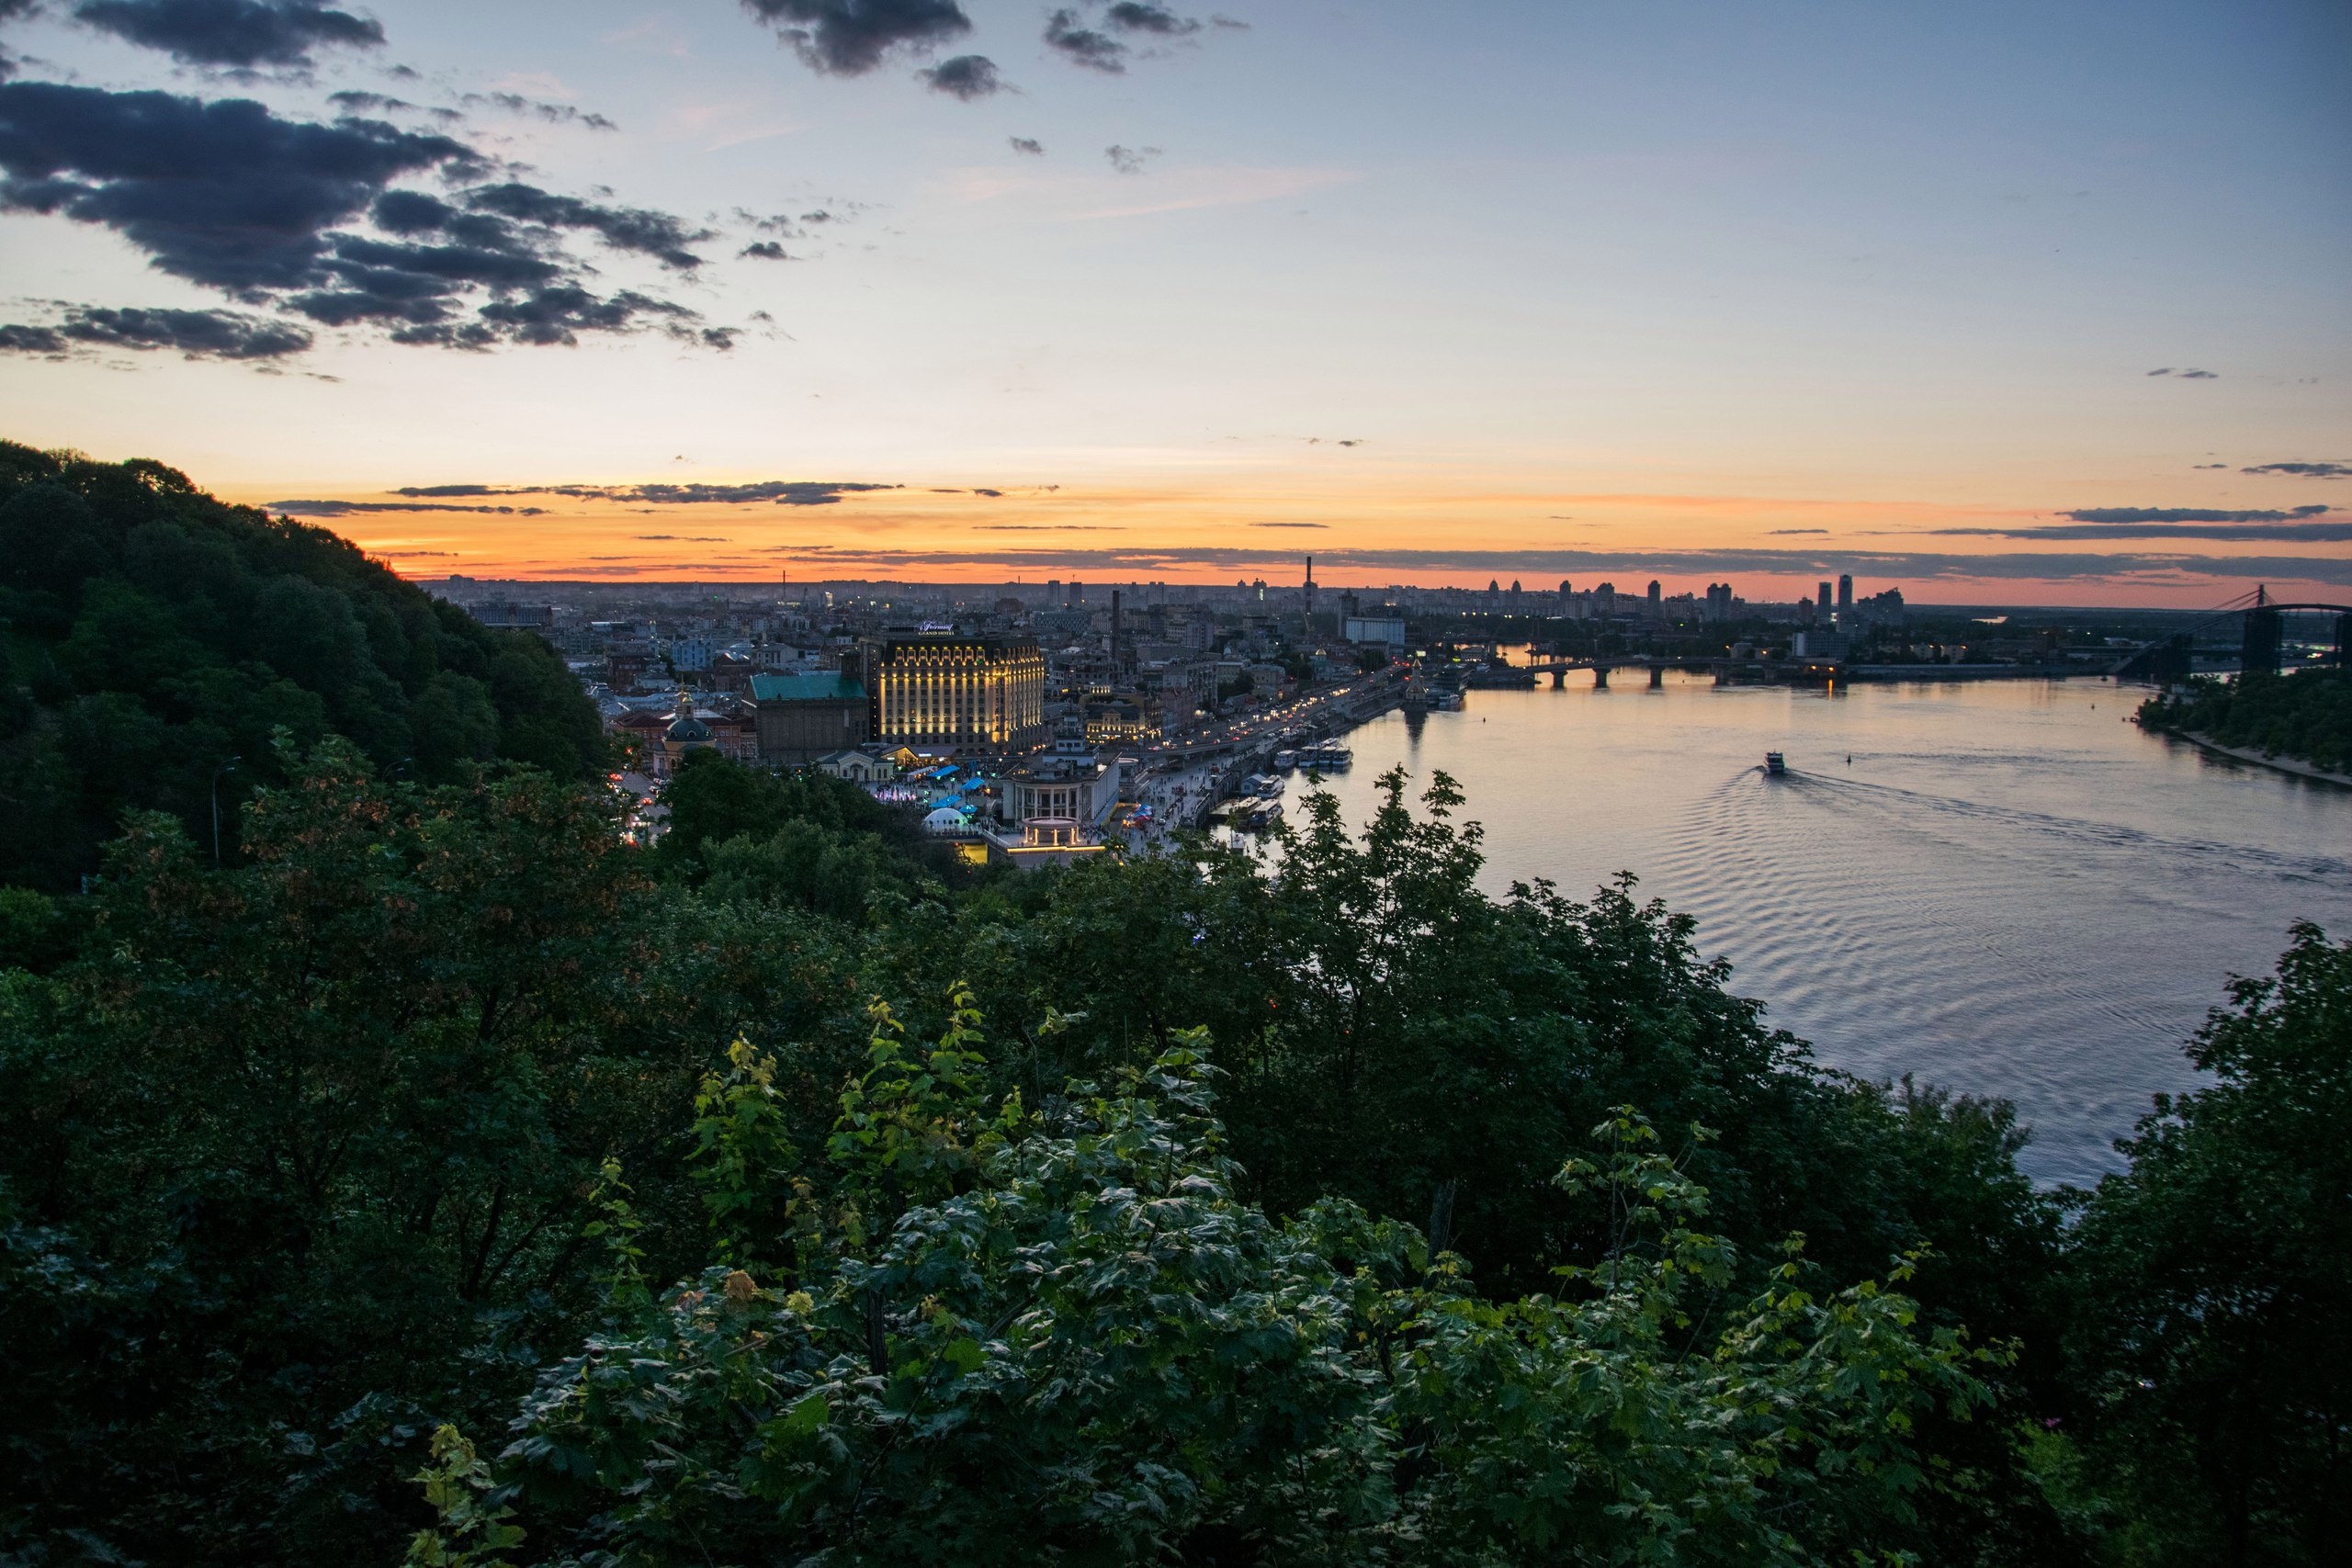
sea, coast, horizon, sunrise, sunset, morning, lake, dawn, river, vacation, dusk, evening, reflection, bay